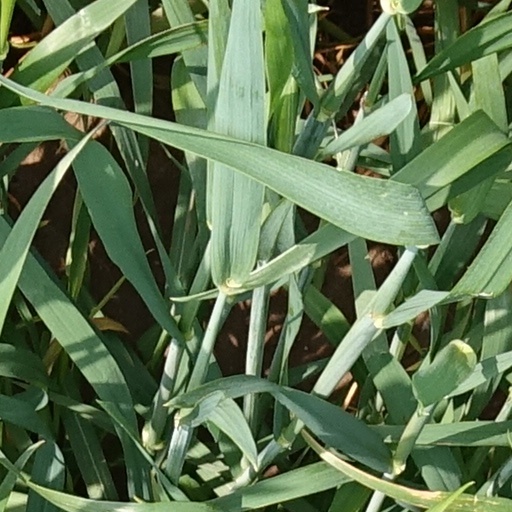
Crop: wheat